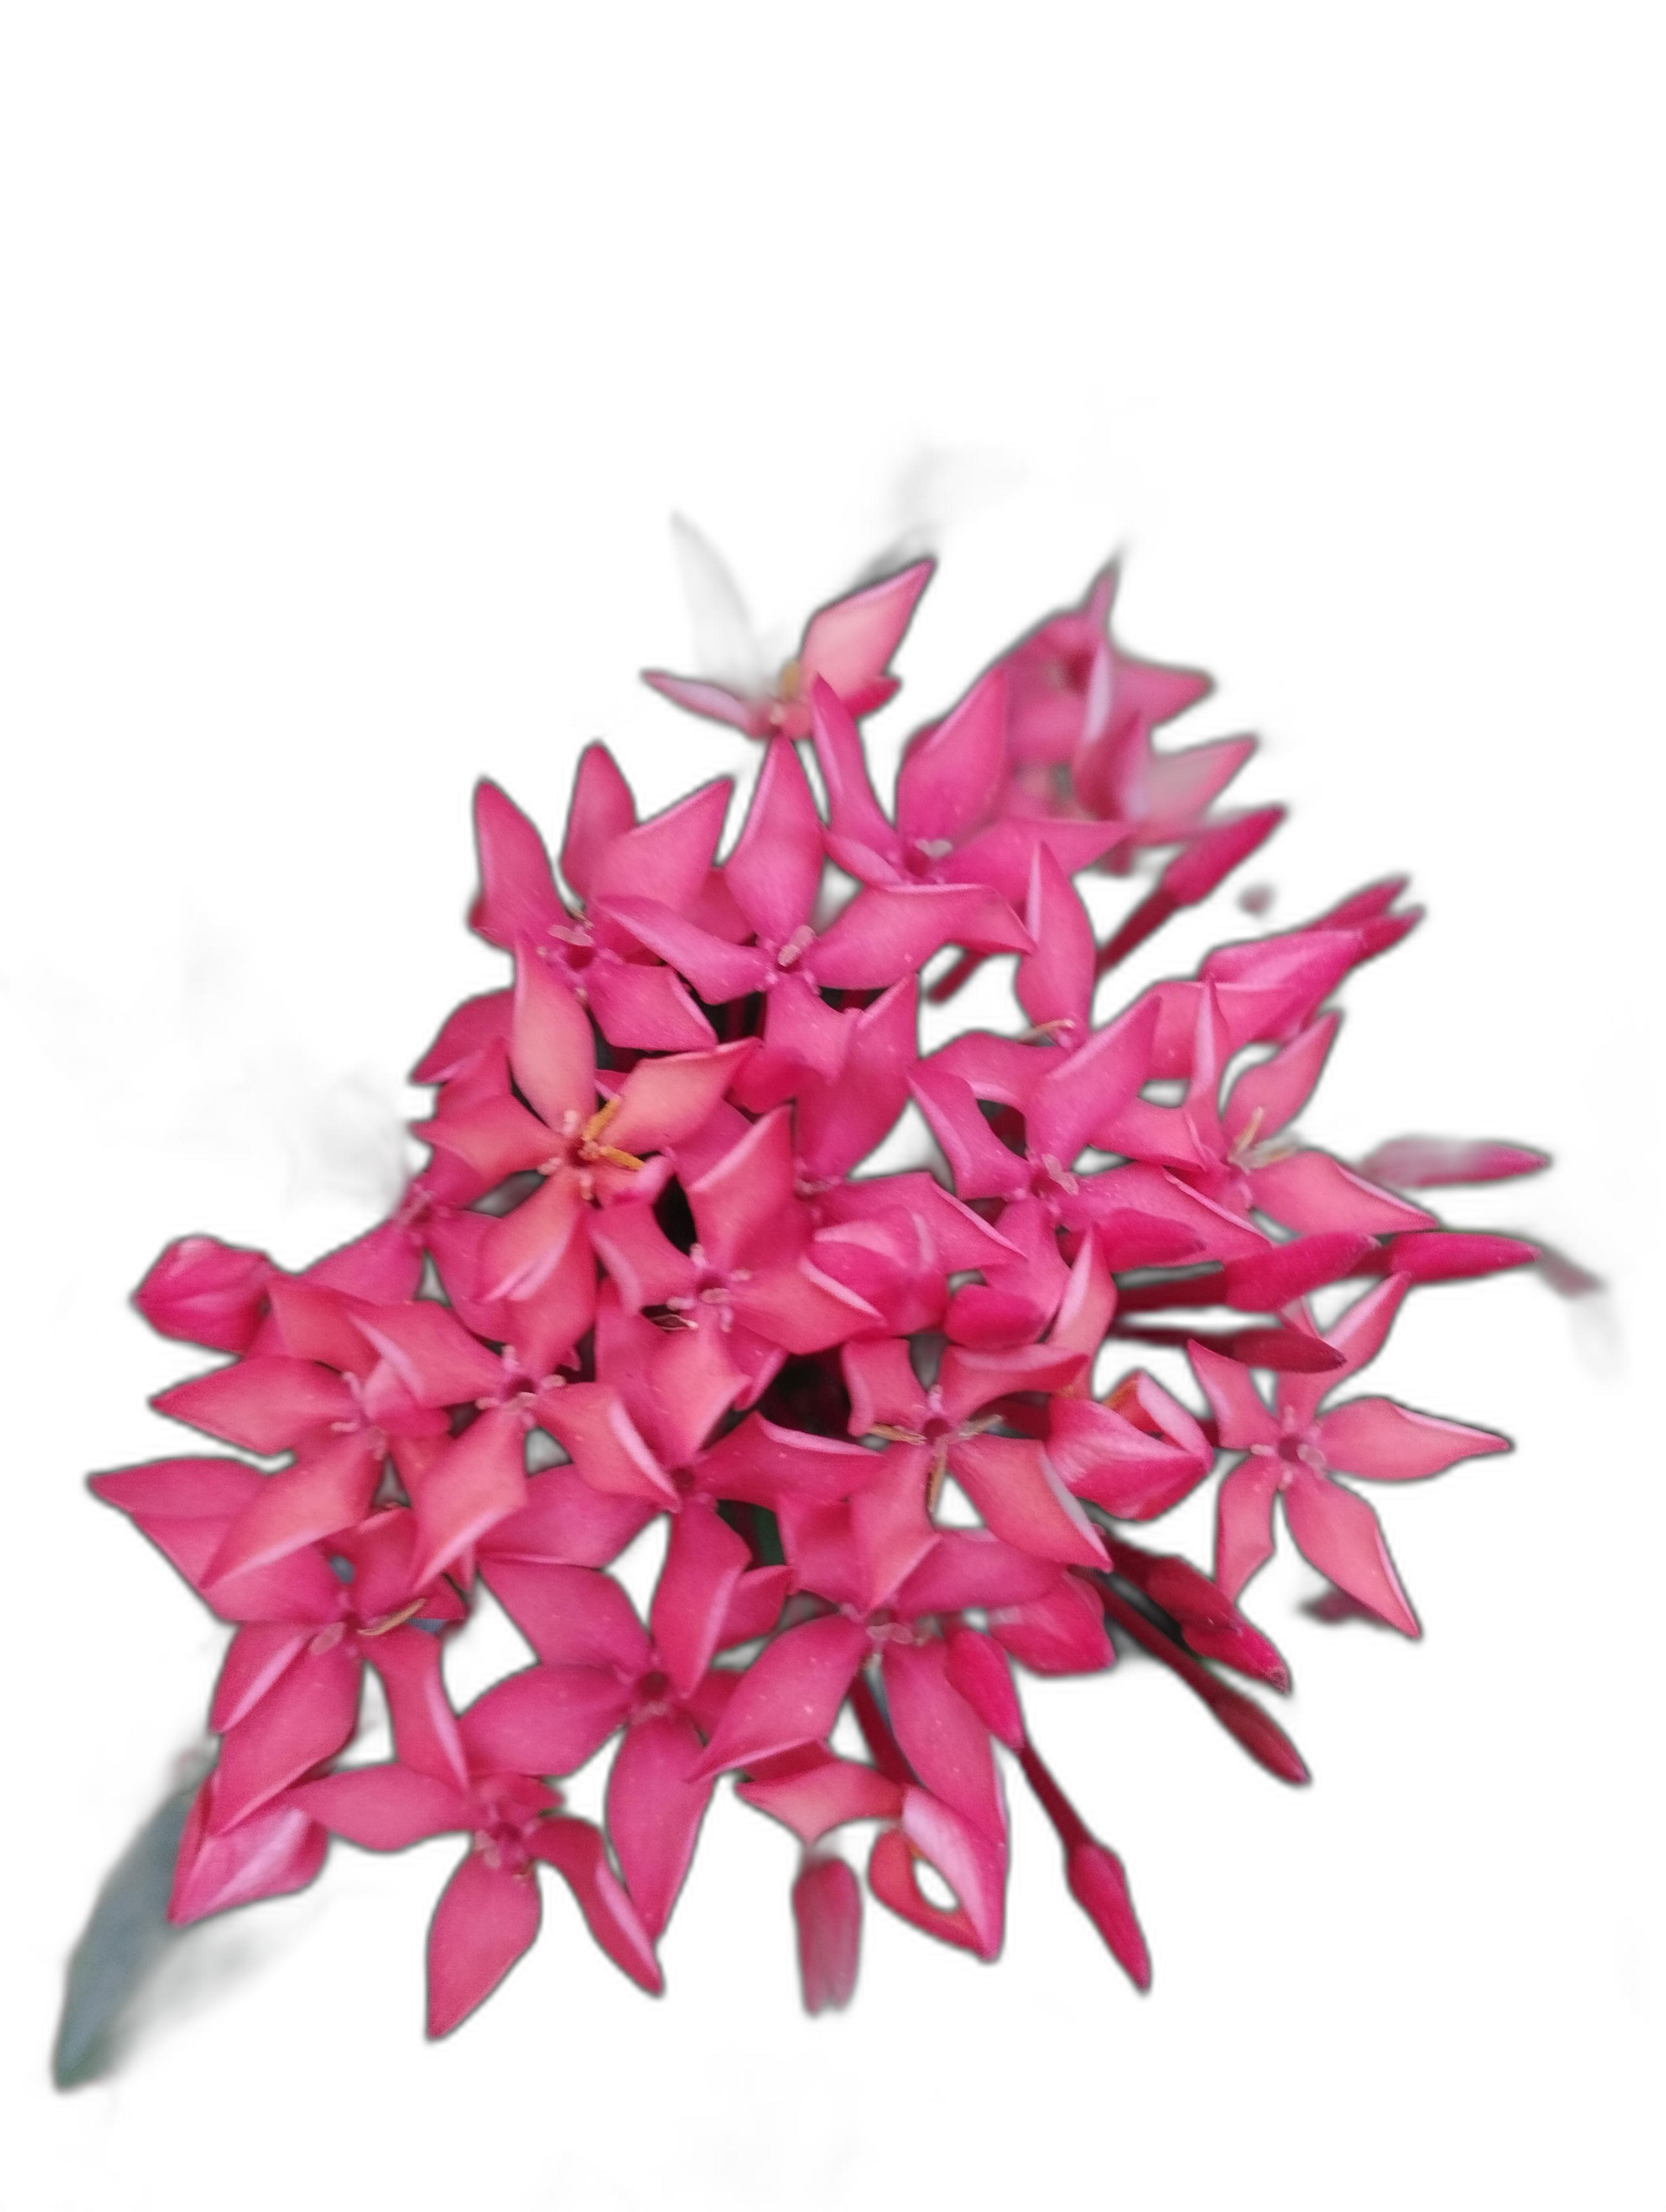
Label: Jungle geranium